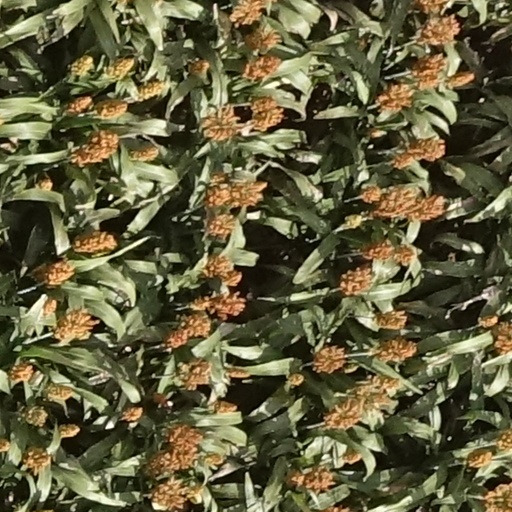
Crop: sorghum